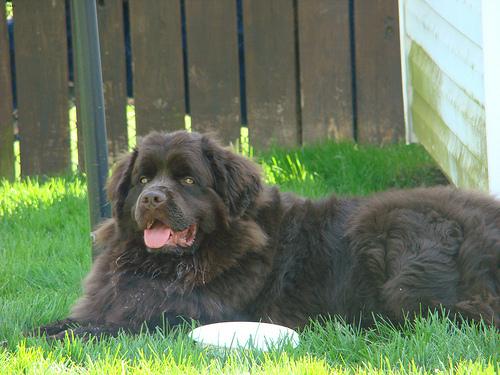
Breed: newfoundland